Joseph Shafer Farm

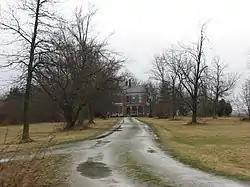
Joseph Shafer Farmhouse, March 2012

Joseph Shafer Farm, also known as Shady Lawn Farm and Maple Lawn Farm, is a historic home and farm located in Springfield Township, Franklin County, Indiana. The house was built in 1883, and is a two-story, Italianate style brick dwelling. It has a slate roof and features a pair of two-story, three-window, projecting bays. Also on the property are two contributing barns (c. 1883), privy, smithy, henhouse, garage, granary, and well house.